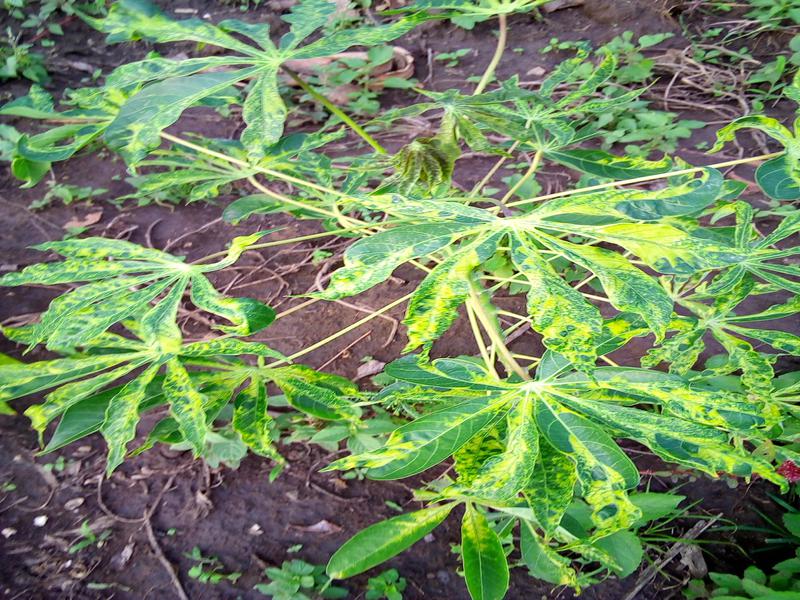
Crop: cassava
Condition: mosaic_disease